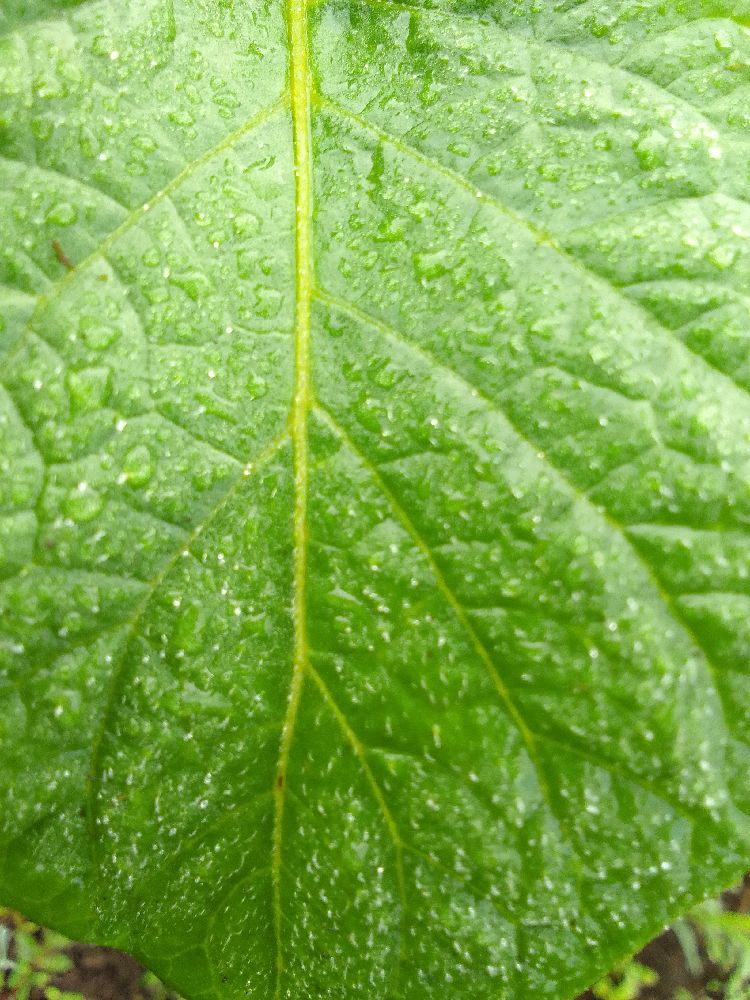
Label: Healthy